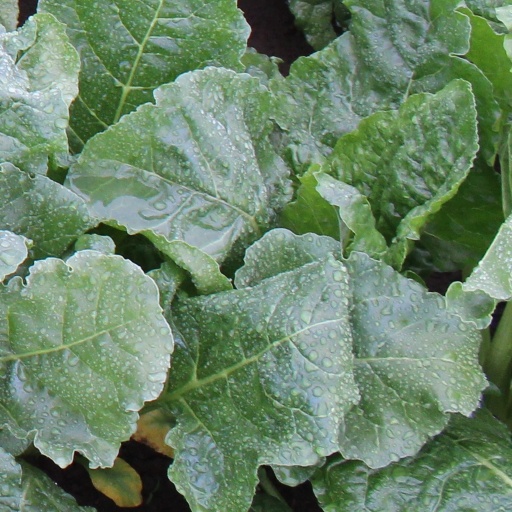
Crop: sugar beet